Catherine of Gorizia

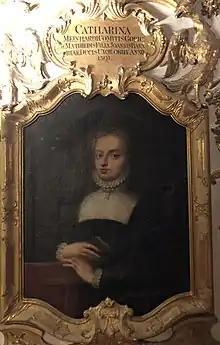
Catherine of Gorizia (1350–1391), daughter of Meinhard VI of Gorizia and the wife of John II, Duke of Bavaria in the Ancestral Gallery (Ahnengallerie) at the Residenz in Munich, Germany

Catherine of Gorizia (died 1391) was a daughter of Count Meinhard VI of Gorizia and his first wife Catherine of Pfannberg.